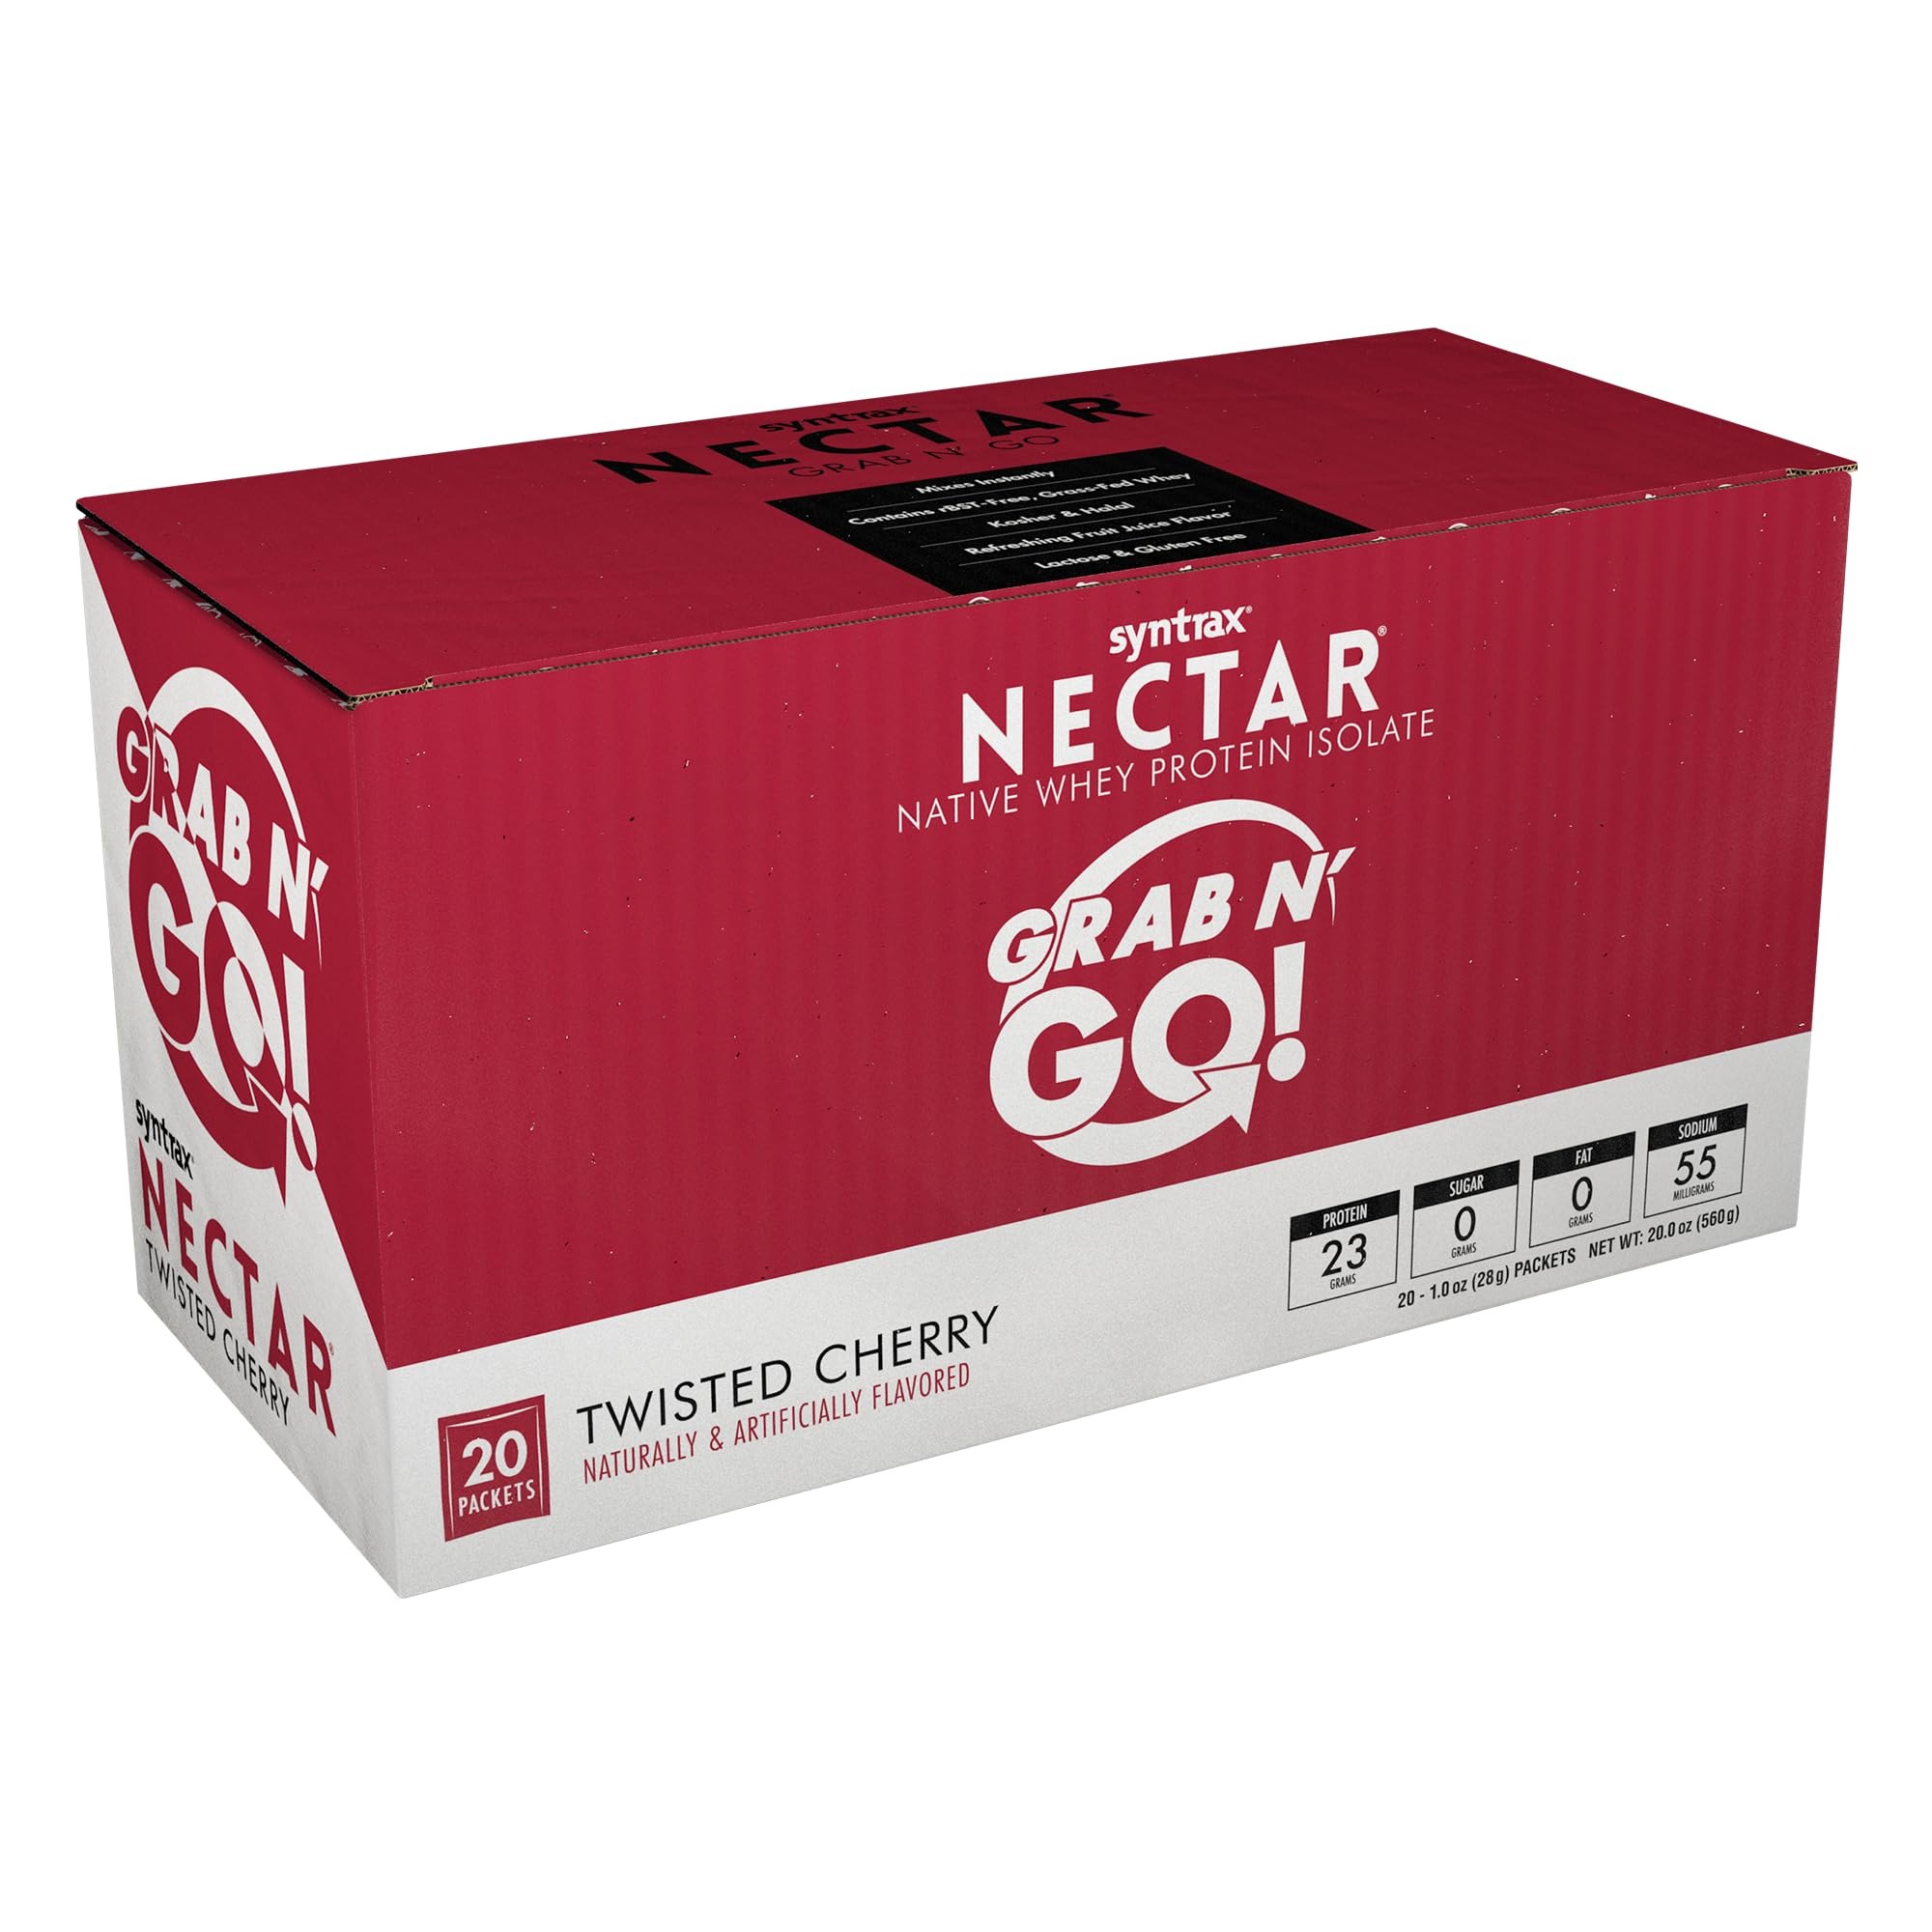
Item Name: Syntrax Nutrition Nectar Grab N' Go, 100% Whey Protein Isolate Protein Powder, Refreshing Fruit Juice Flavor, Twisted Cherry, 20 Packets (28g/Packet)
Bullet Point 1: Refreshing Fruit Juice Flavor
Bullet Point 2: Lactose & Gluten Free
Bullet Point 3: Contains rBST-Free, Grass-Fed Whey
Bullet Point 4: Mixes Instantly
Bullet Point 5: 20 Single-Serving Whey Isolate Protein Packets
Value: 20.0
Unit: Ounce

Price: 35